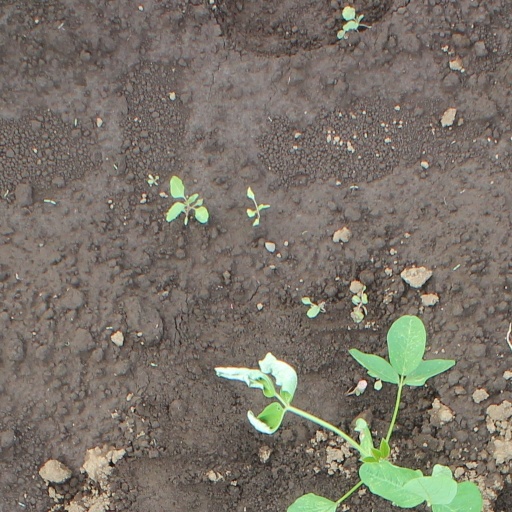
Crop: soybean